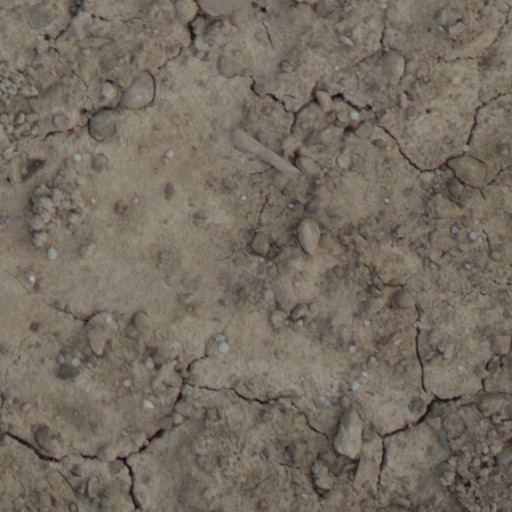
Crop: wheat